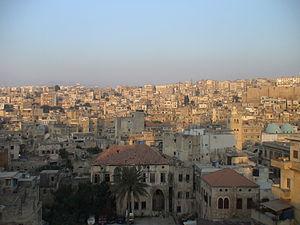
Cet article contient une liste des villes et villages du Liban par ordre de population, par ordre alphabétique et par district.
L'eyalet ou pachalik de Tripoli est une province de l'Empire ottoman qui a existé de 1579 à 1864. Sa capitale était Tripoli, au Liban actuel. Au XIXᵉ siècle, sa superficie était de 4 220 km².
La fusillade de Tripoli est une fusillade de masse survenue le lundi 3 juin 2019 dans la ville de Tripoli au Liban. À la veille de la fête de l'Aïd el-Fitr en soirée vers 22 h 30, Abdel-Rahman Mabsout, terroriste islamiste, tue dans une fusillade deux militaires, le lieutenant Hassan Ali Farhat et le soldat Ibrahim Mohammad Saleh ainsi que deux membres des Forces de sécurité intérieure, le sergent Johnny Khalil et le caporal Youssef Faraj. Après ses crimes, Mabsout est poursuivi par les forces de l'ordre et un témoin palestinien Saber Mrad qui est touché de trois balles par le terroriste dont deux à la tête mais en survit. Mabsout se réfugie dans une appartement dans la rue de Dar el-Tawlid où il se fait exploser par une bombe attachée à la ceinture suite à l’assaut double des FSI et de l’armée.